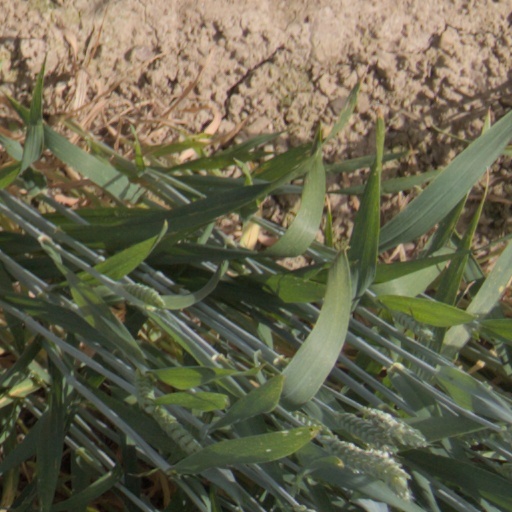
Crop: wheat